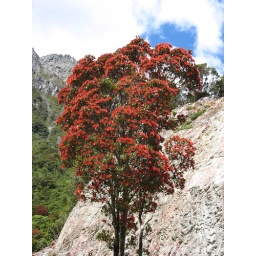
Rata tree in bloom - called NZ's &amp;quot;Christmas tree&amp;quot; because of the red and green.